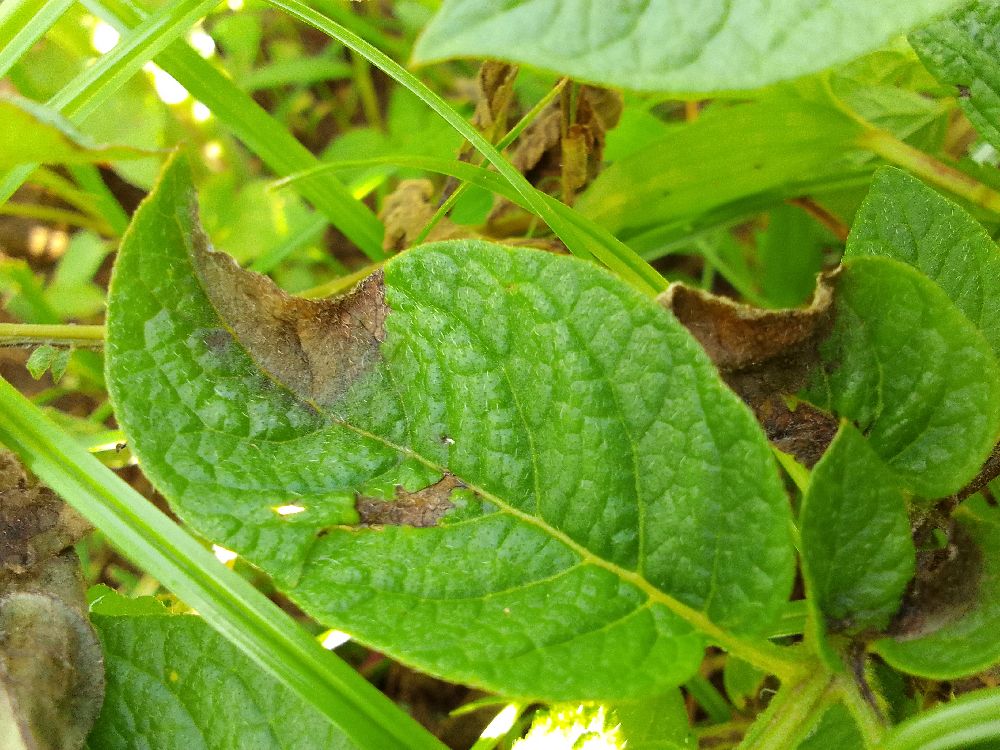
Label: Late blight